Carlo Dentice di Frasso

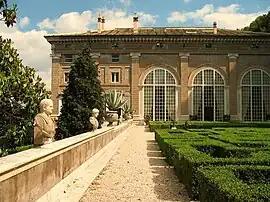
Garden with Raphael's loggia at Villa Madama

In 1925, the Count and his second wife acquired Villa Madama in Rome. The restored the villa, which had been built for the Prime Minister of Italy Cardinal Giulio de' Medici in 1518, and, eventually, leased it to the Italian Ministry for Foreign Affairs, before it was purchased by Mussolini in 1941. Mussolini's monumental neo-Roman Foro Italico sports complex is next to the villa, on the site of its racetrack.